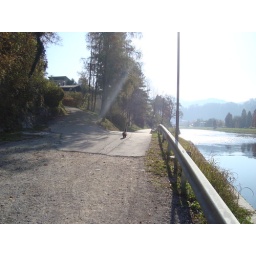
cat by the river in Lasko